Long Lake Township, Michigan

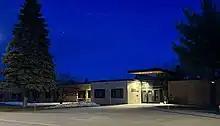
Westwoods Elementary School, located in the southwest of the township.

The entirety of Long Lake Township is zoned within Traverse City Area Public Schools. The district operates two elementary schools within the township – Long Lake Elementary School and Westwoods Elementary School. Middle and high school students are zoned to Traverse City West Middle School and Traverse City West Senior High School, respectively, both of which are located in neighboring Garfield Township.